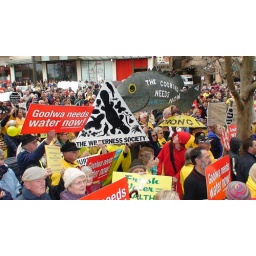
Murray Rally at Parliament house with Murray Cod with the message that more water is needed in the Coorong